Pareidolia

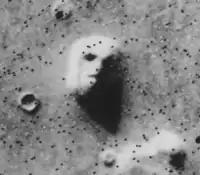
Satellite photograph of a mesa in the Cydonia region of Mars, often called the "Face on Mars" and cited as evidence of extraterrestrial habitation

Pareidolia is the tendency for perception to impose a meaningful interpretation on a nebulous stimulus, usually visual, so that one detects an object, pattern, or meaning where there is none. Pareidolia is a specific but common type of apophenia (the tendency to perceive meaningful connections between unrelated things or ideas).